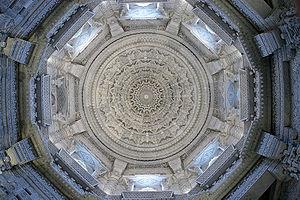
L'Akshardham est un complexe de temple hindou situé à Delhi en Inde bâti pour rendre hommage à Swaminarayan, fondateur du courant moderne hindou Swaminarayan Sampraday. Aussi appelé le Swaminarayan Akshardham, le complexe expose des millénaires de culture, de spiritualité et d'architecture traditionnelle indienne et hindoue. Le bâtiment a été inspiré par Pramukh Swami Maharaj, le chef spirituel du Swaminarayan Sampraday, et fut construit sur les bords de la Yamunâ par 7 000 ouvriers et 3 000 bénévoles. Il fut ouvert le 6 novembre 2005.